The Last Uniform

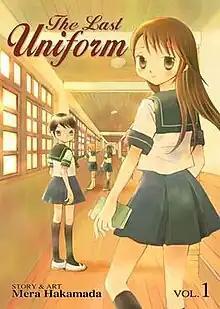
"The Last Uniform "English volume 1 cover.

is a Japanese manga series written and illustrated by Mera Hakamada. The series was first serialized in the Japanese seinen manga magazine "Manga Time Kirara Carat" on February 24, 2007, published by Houbunsha, but later had concurrent serialization in the magazine "Manga Time Kirara Max" between May 24, 2004, to August 29, 2005, published by the same company. The manga concluded on September 24, 2006, and three "tankōbon" volumes were published. The manga was licensed by Los Angeles–based company Seven Seas Entertainment. The first and second volumes were released on June 30, 2007, and October 31, 2007.